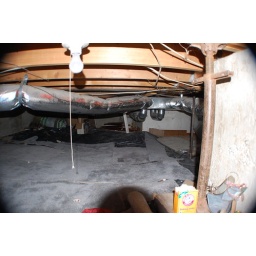
crawl space trap door is under the stairs.  this would be towards the kitchen